God Sent Me

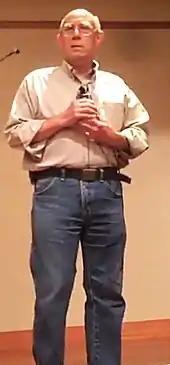
Selman speaks in 2018

Jeffrey Selman was born in 1946 and raised in the Bronx, New York. He was highly influenced by the civil rights era in the 1960s. After receiving a BA in history he joined VISTA which later became AmeriCorps. He became a school teacher in the South Bronx, then later a COBOL programmer and traveled until he met his wife in Atlanta, Georgia, and finally settled in Cobb County where he resides as of 2015.